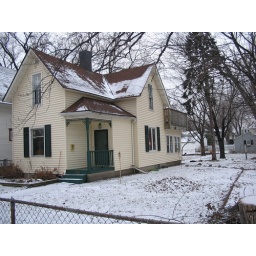
Our house in December of 2004, 3 months after we bought it. The chain link fence is still intact.